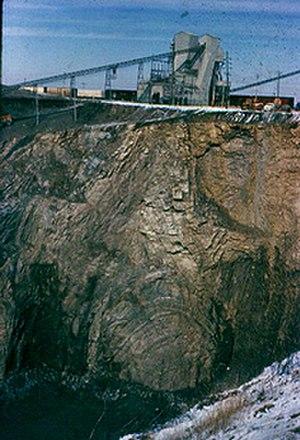
Le cratère de Kentland est un cratère d'impact météoritique dont le centre est situé à 4 km à l'est de la ville de Kentland dans le comté de Newton en Indiana, au sud du lac Michigan.